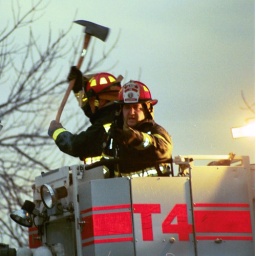
Firefighters vent the roof of a house as they battle a fire in Latham